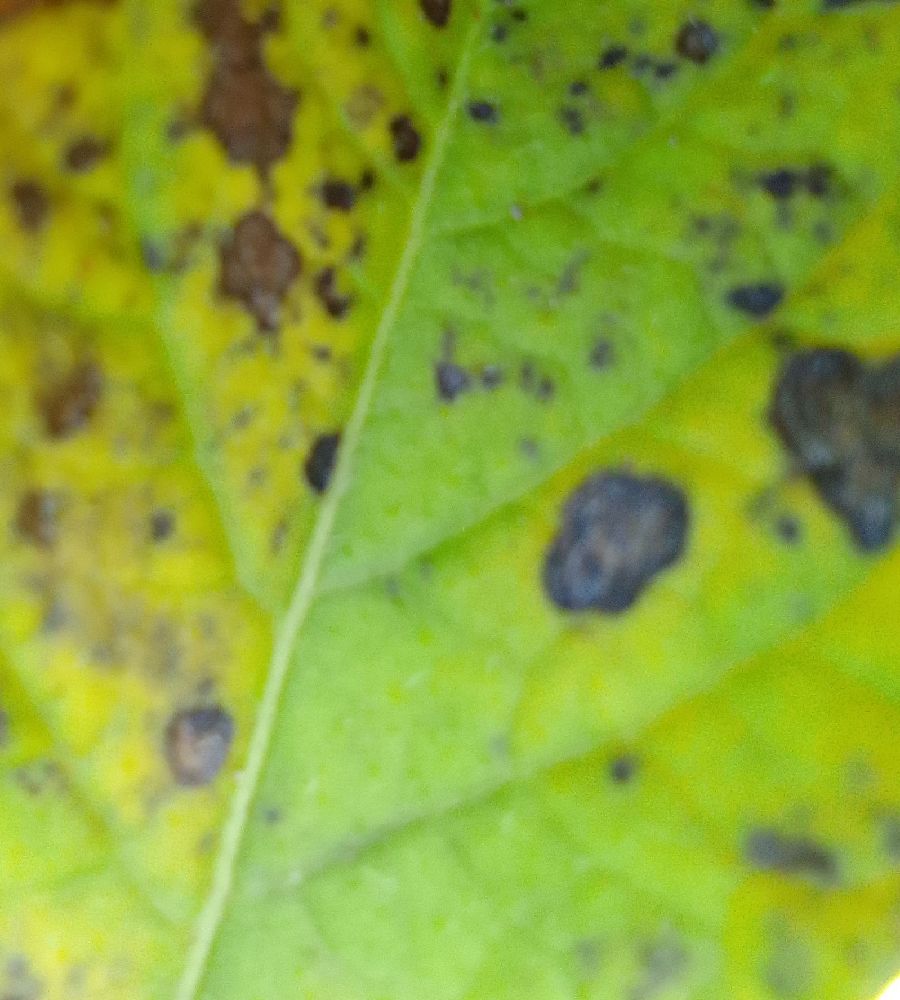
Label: Early blight